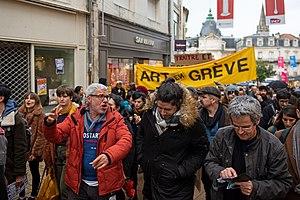
Manifestation des auteurs - Festival International de la Bande Dessinée d'Angoulême 2020.
Le 47ᵉ festival international de la bande dessinée d'Angoulême s'est tenu du 30 janvier au 2 février 2020.